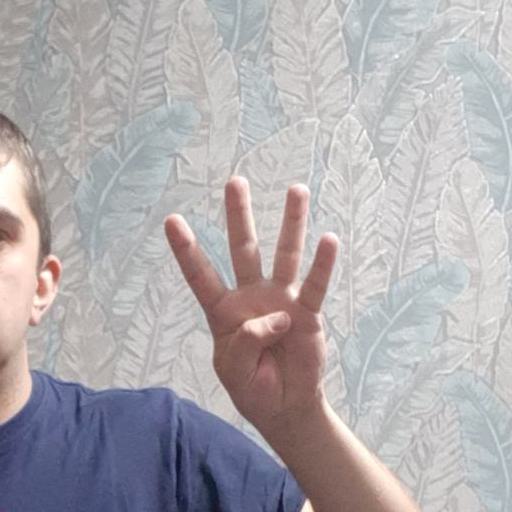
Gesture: four